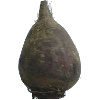
Label: beetroot